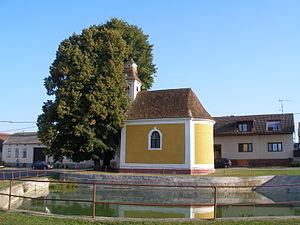
Onšov est une commune du district de Znojmo, dans la région de Moravie-du-Sud, en République tchèque. Sa population s'élevait à 73 habitants en 2019.